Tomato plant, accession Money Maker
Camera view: horizontal (90 deg, fisheye); turntable rotation: 150 degrees
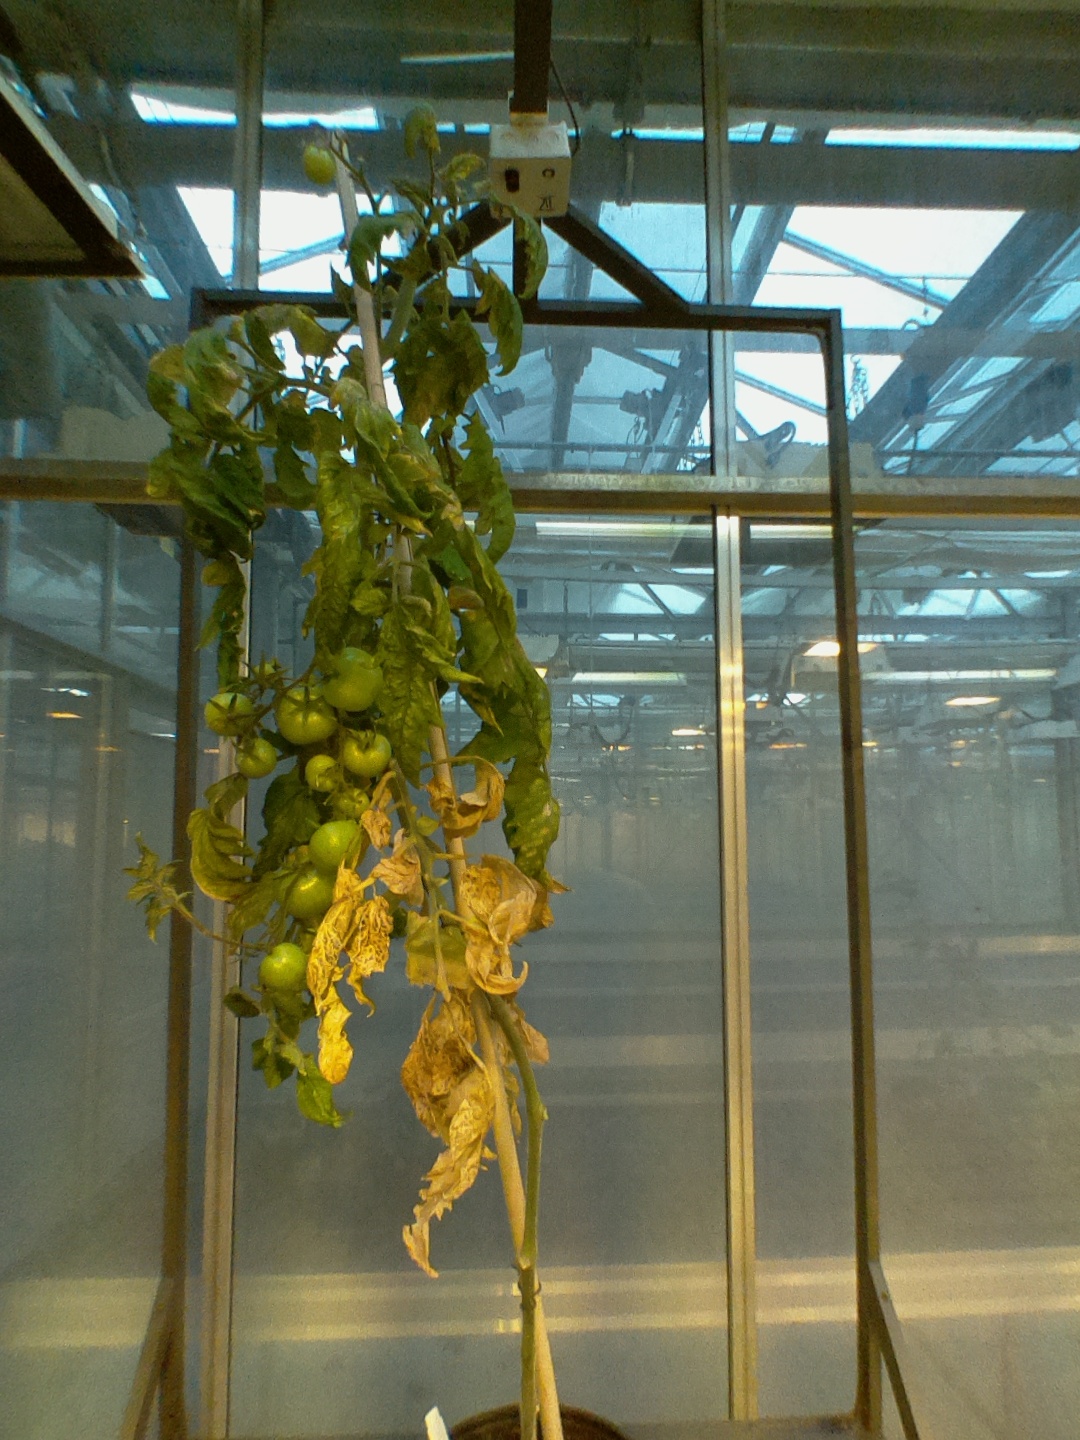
BBCH growth stage 79: 90% -100% of final fruit size